How to Steal a Dog (film)

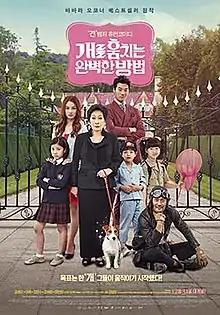
Theatrical poster

How to Steal a Dog is a 2014 South Korean film directed by Kim Sung-ho, based on the novel of the same name by Barbara O'Connor.